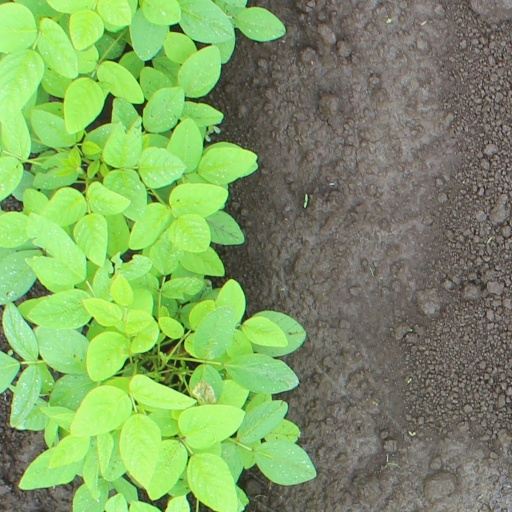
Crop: soybean